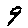
Label: 9